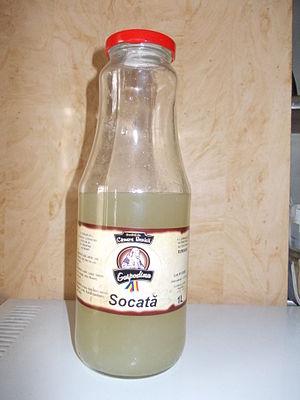
La socată est une boisson sucrée traditionnelle roumaine fabriquée à partir de fleurs de sureau noir. Cette boisson ne contient pas d'alcool et a un goût et une saveur particuliers.